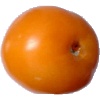
Label: Tomato Yellow 1